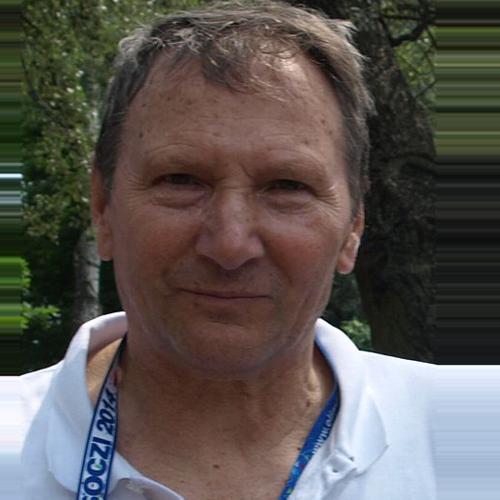
Age: 70